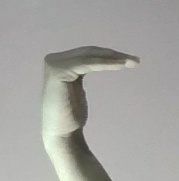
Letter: haa